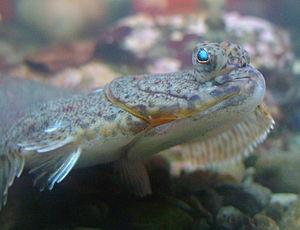
Plie canadienne (Hippoglossoides platessoides), dans l'aquarium de la Station exploratoire du Saint-Laurent, à Rivière-du-Loup, au Québec
La Plie canadienne, Hippoglossoides platessoides, ou Flétan nain est aussi appelée plie ou sole. En anglais, elle porte le nom d'american plaice, canadian plaice, flounder, sand dab, plaice, dab ou blackback. En français acadien, on l'appelle plaise.